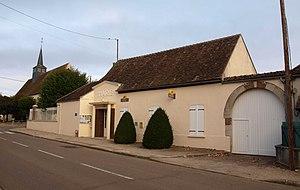
Jouy (Yonne)